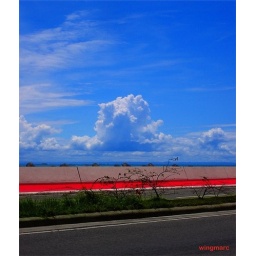
Graduation of colors from asphalt gray to sky blue with a red strip playfully accenting in between.